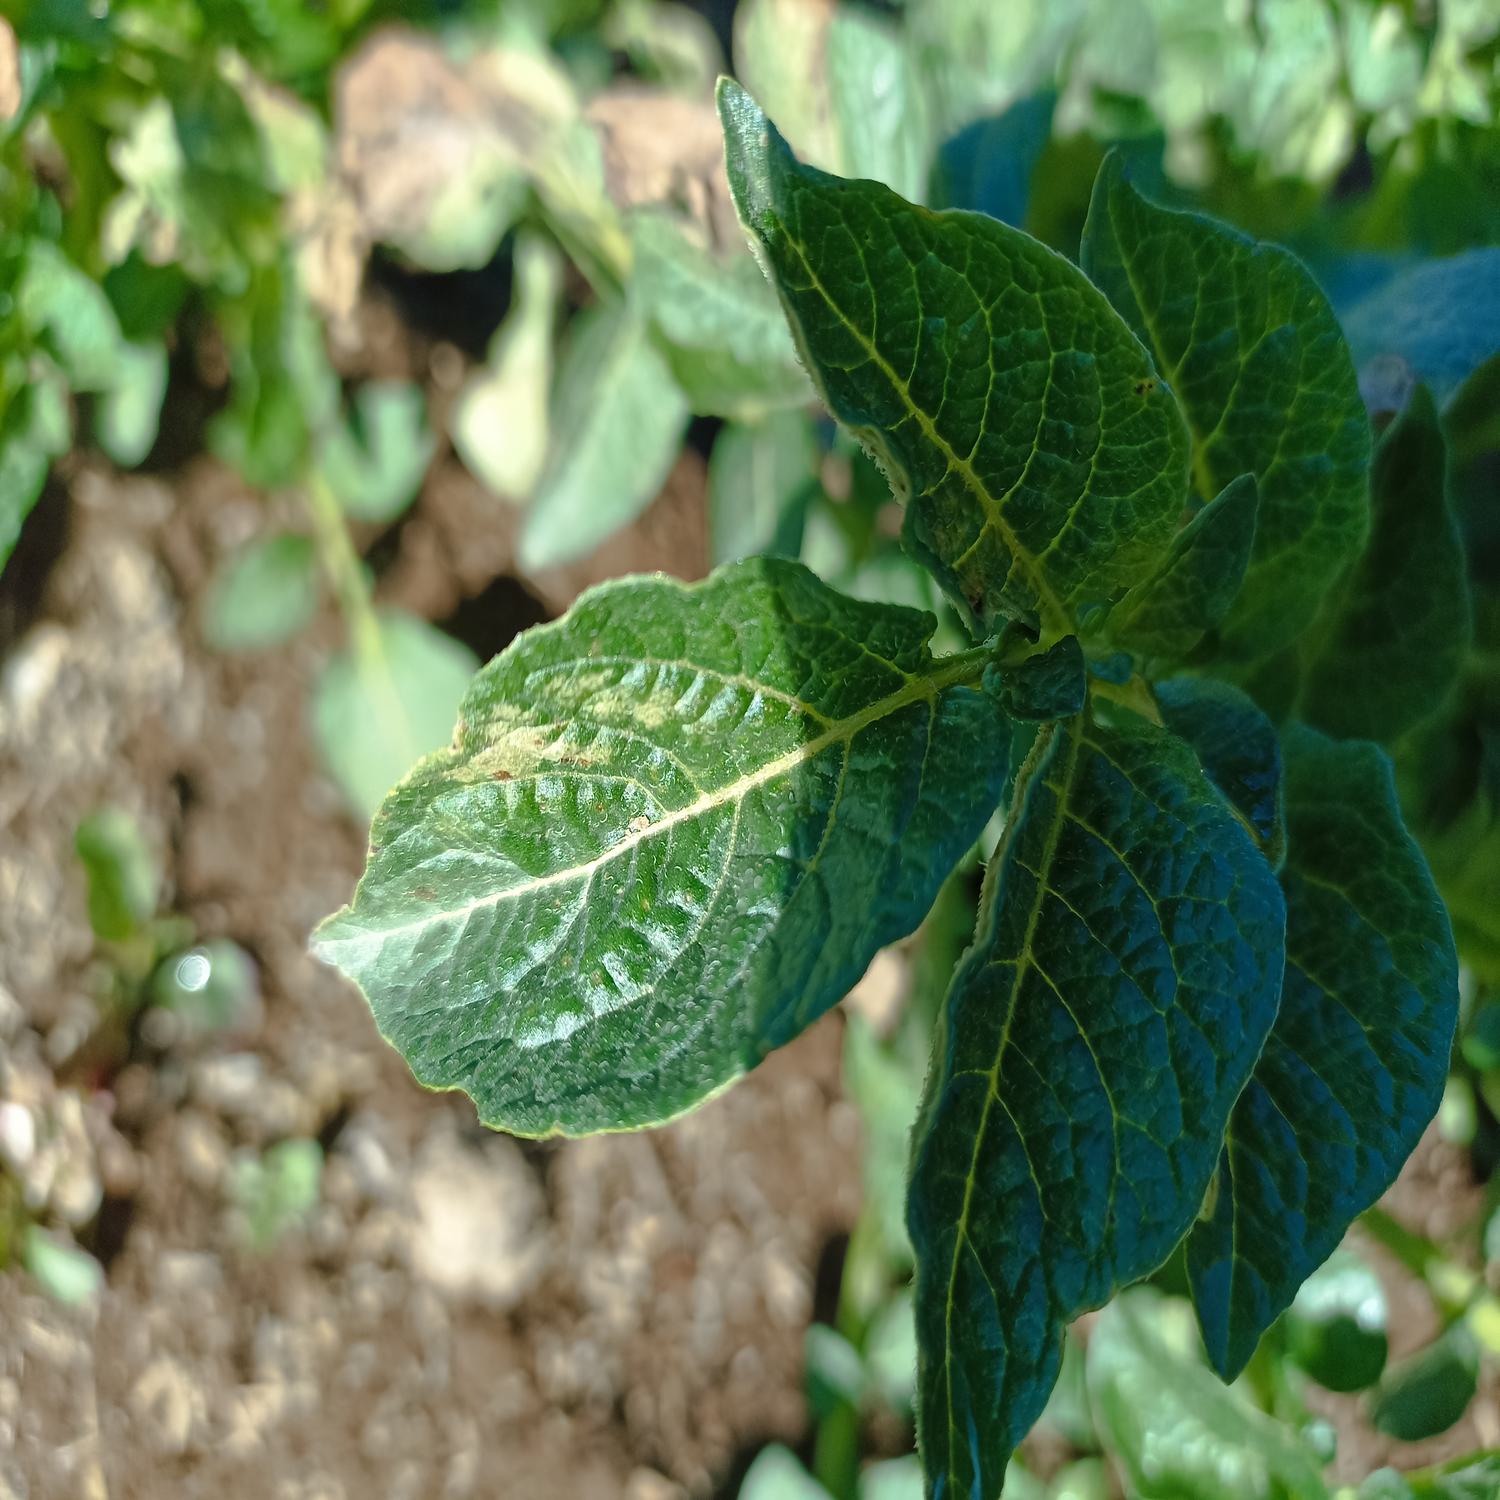
Label: Virus